Vladimir Malaniuk

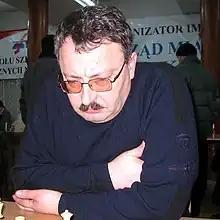
Malaniuk in Kraków, 2006

Vladimir Pavlovich Malaniuk (21 July 1957 – 2 July 2017) was a Ukrainian chess grandmaster and three-time Ukrainian champion. He competed in the FIDE World Chess Championship 1998. In team events, Malaniuk played for Ukraine in three Chess Olympiads (1994, 1996, 1998), two World Team Chess Championships (1993, 1997) and 1997 European Team Chess Championship. He won team silver and bronze medals in 1996 and 1998 Chess Olympiads respectively, team silver and an individual gold medals in the 1993 World Team Championship.